Oricon Combined Singles Chart

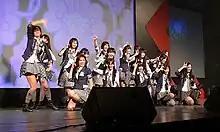
In the 2010s, the Oricon Singles Chart lost popularity to the "Billboard Japan" Hot 100. Since Oricon's chart only accounted for CD sales, groups like AKB48 "(pictured)" topped the chart by selling many copies, even if the songs were not the most listened-to. The Combined Singles Chart was subsequently established.

Before 2015, Oricon only published singles and albums charts based on physical CD sales. Comparatively to other countries, Japan's physical music industry has dominated over digital sales even in the 2000s. In 2009, the Recording Industry Association of Japan (RIAJ) reported that the production of CDs accounted to a total worth of 249 billion yen, in comparison to 91 billion from digital distribution; however, the digital figures were gradually growing. Though CD singles were still more popular, the rise of digital music downloads and "chaku-uta" (ringtones) spurred discussion at Oricon to create a chart combining the different sales methods, which proved unfruitful. Oricon CEO Sōkō Koike told "Asahi": "For distributions charts, we have no choice but to rely on announcements from the labels. Since we can't set up measures for independent verification like we do at records stores, its difficult to create a combined chart".